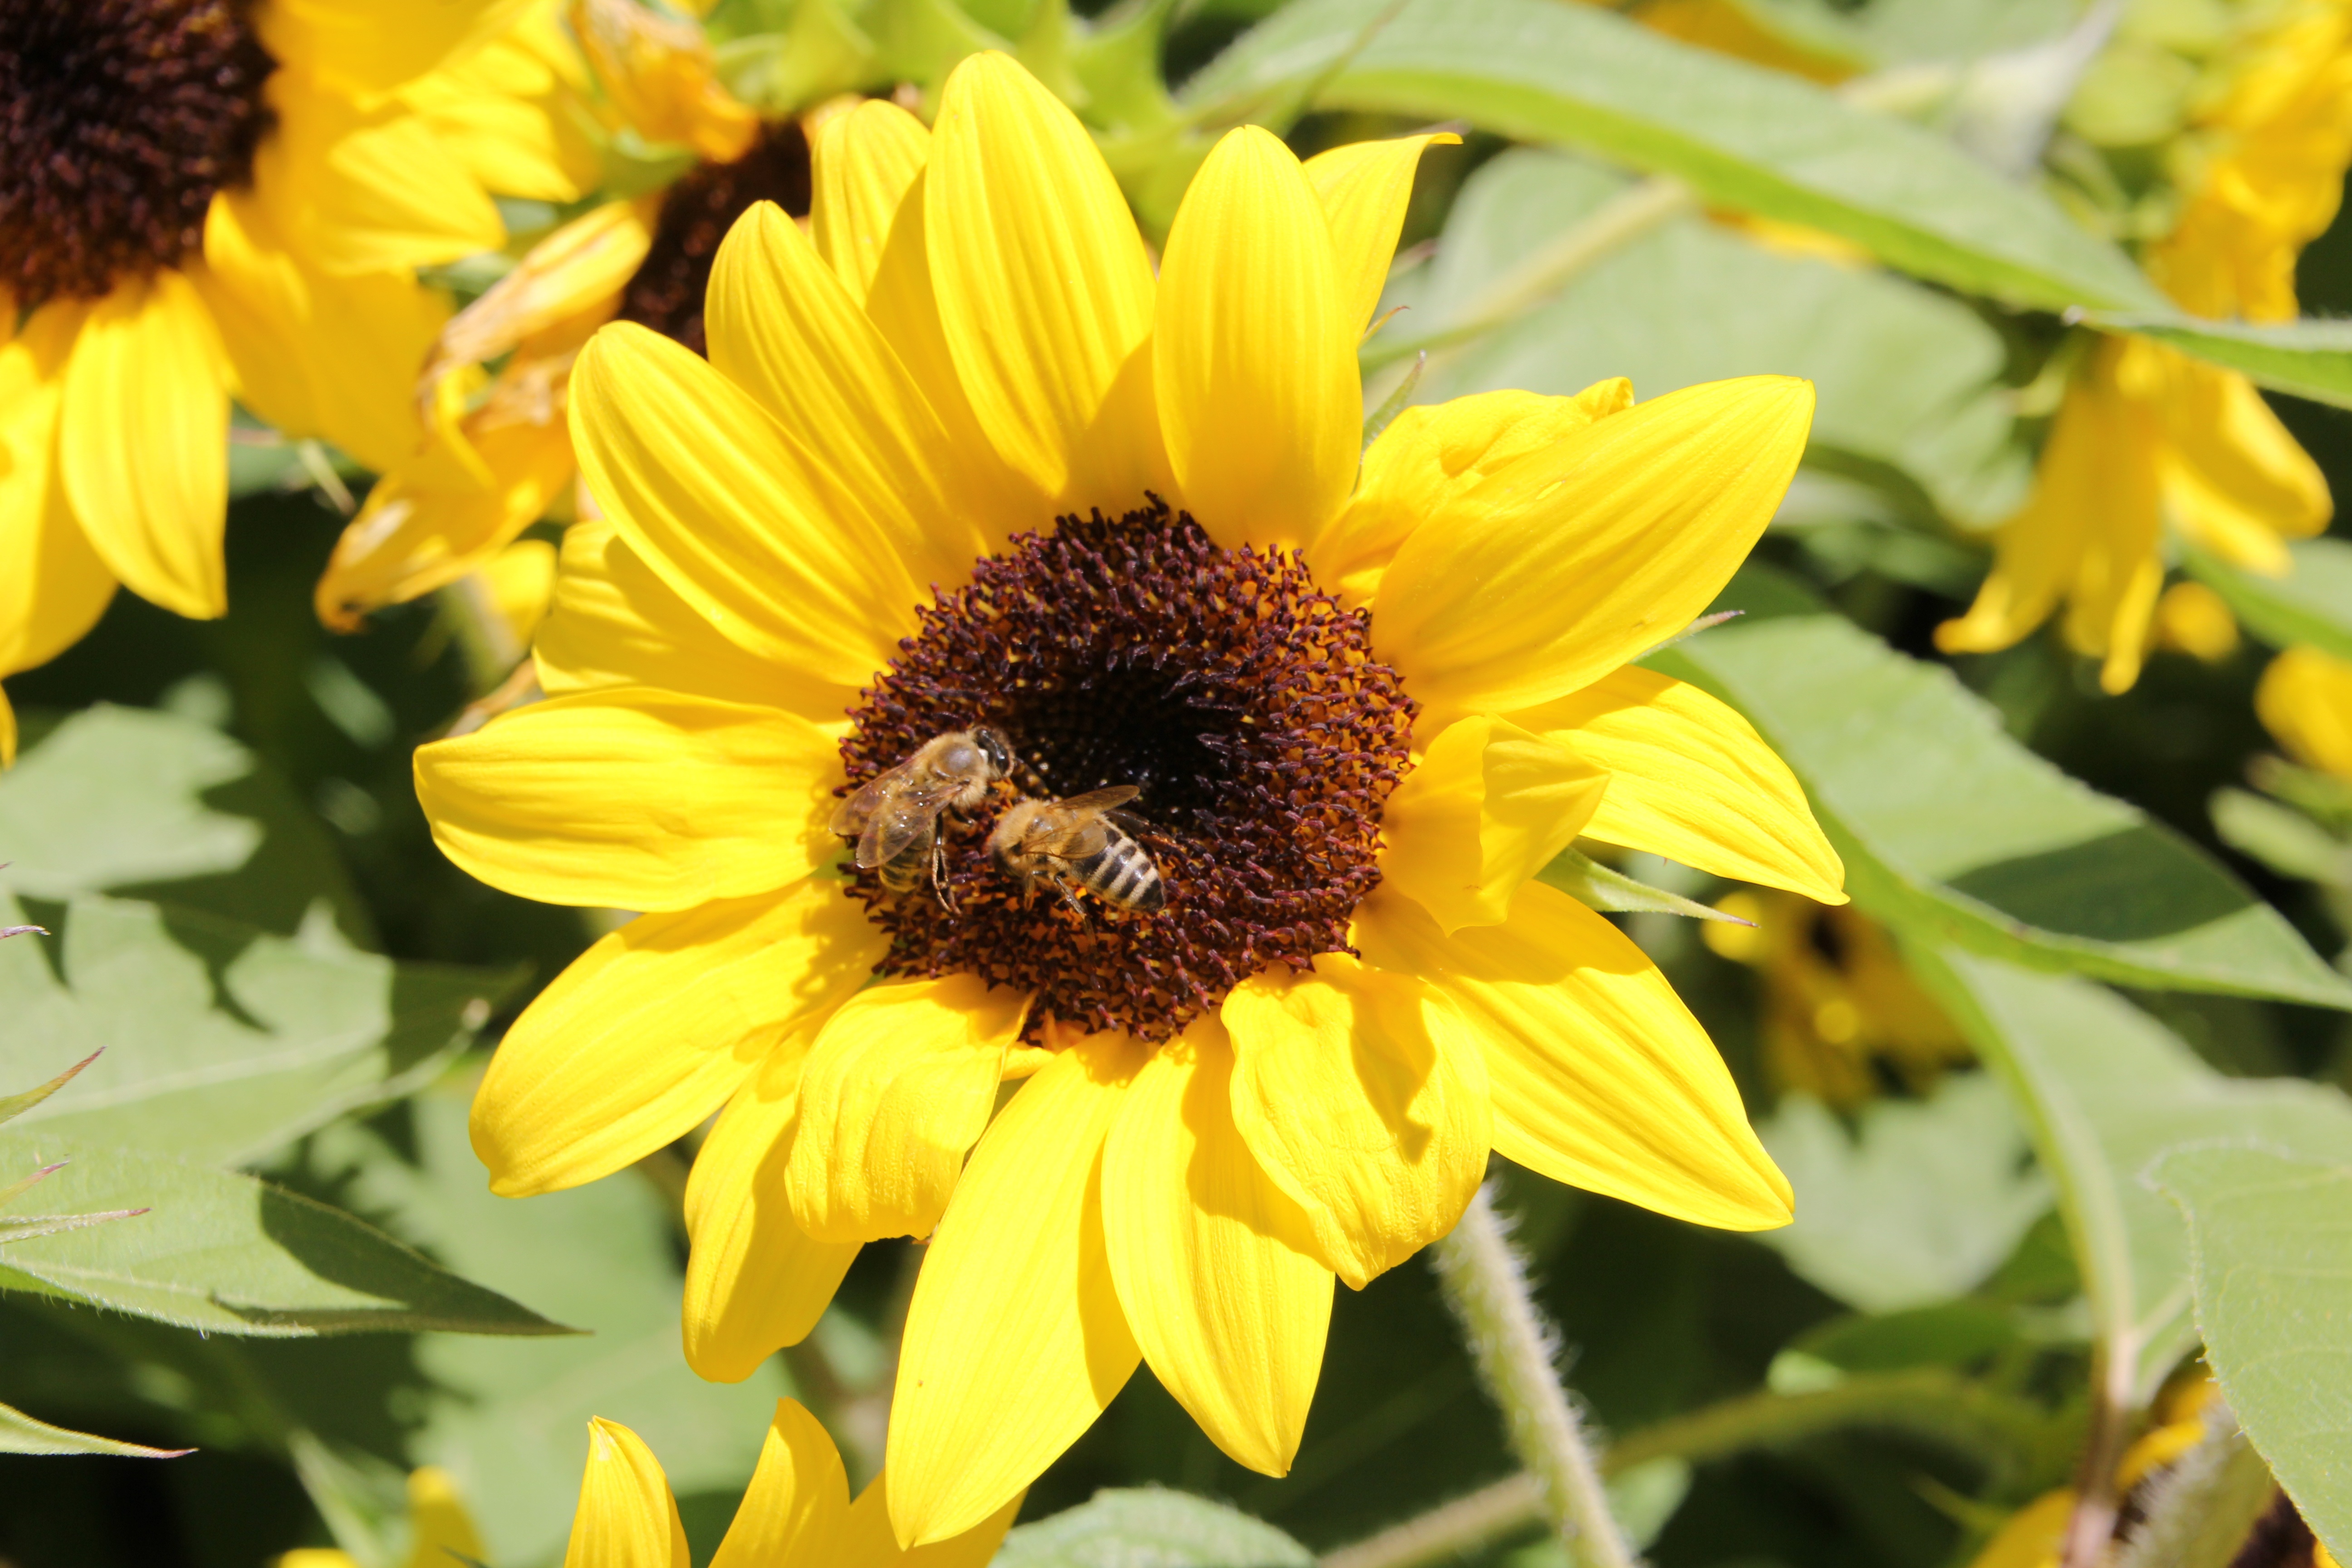
nature, blossom, plant, sun, field, flower, petal, summer, green, color, botany, colorful, yellow, flora, season, sunflower, wildflower, sunny, nectar, bees, macro photography, flowering plant, daisy family, sunflower seed, annual plant, land plant